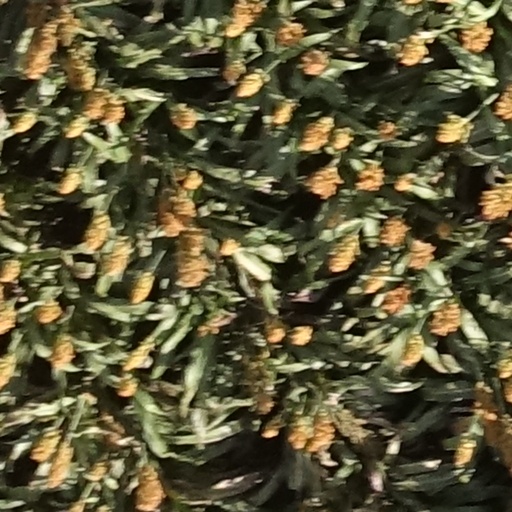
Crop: sorghum